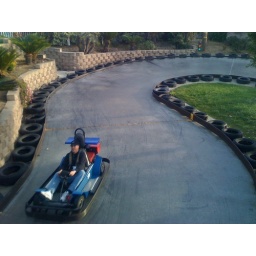
paul in a clear field